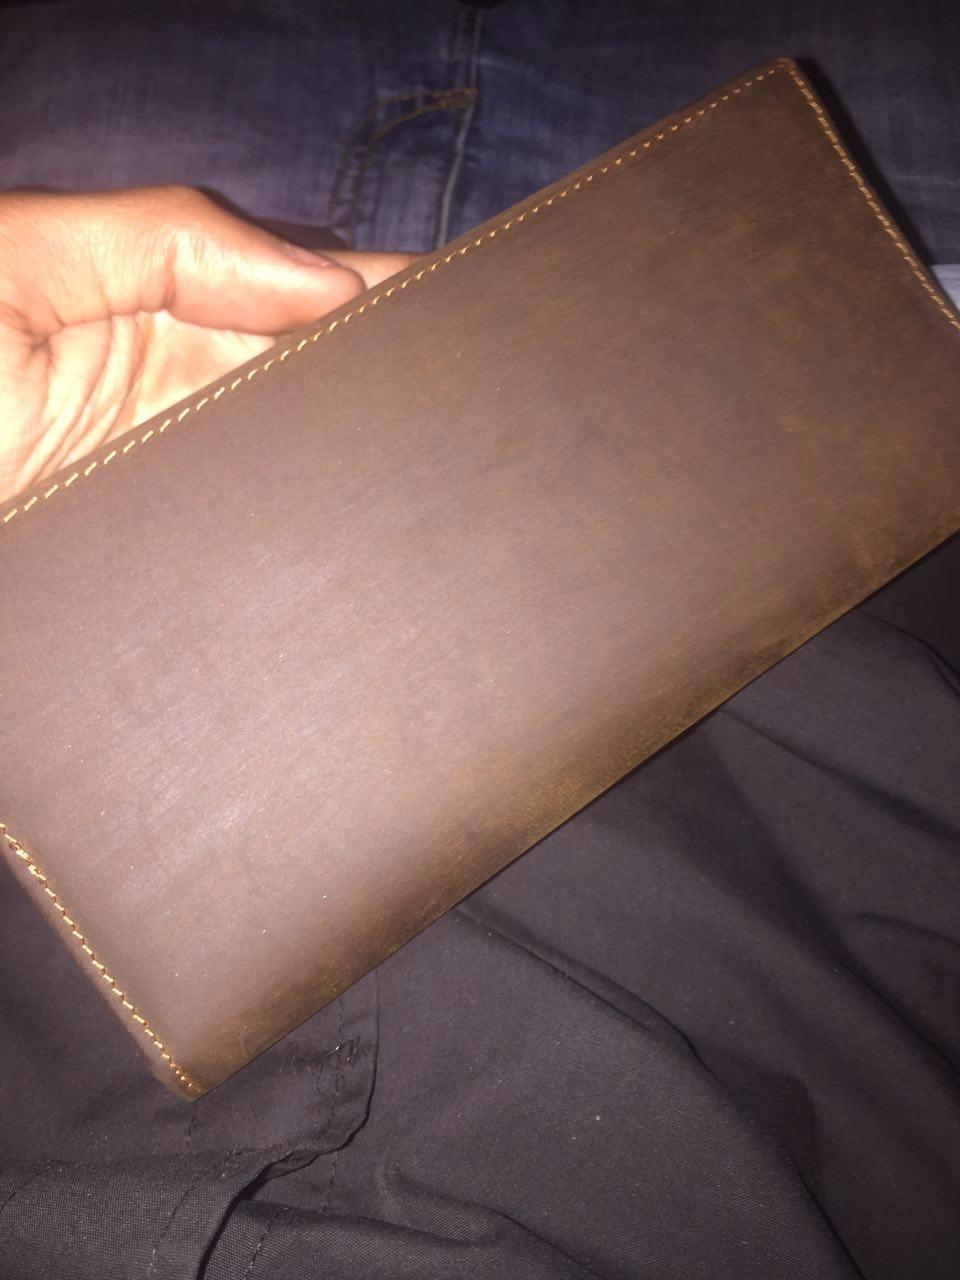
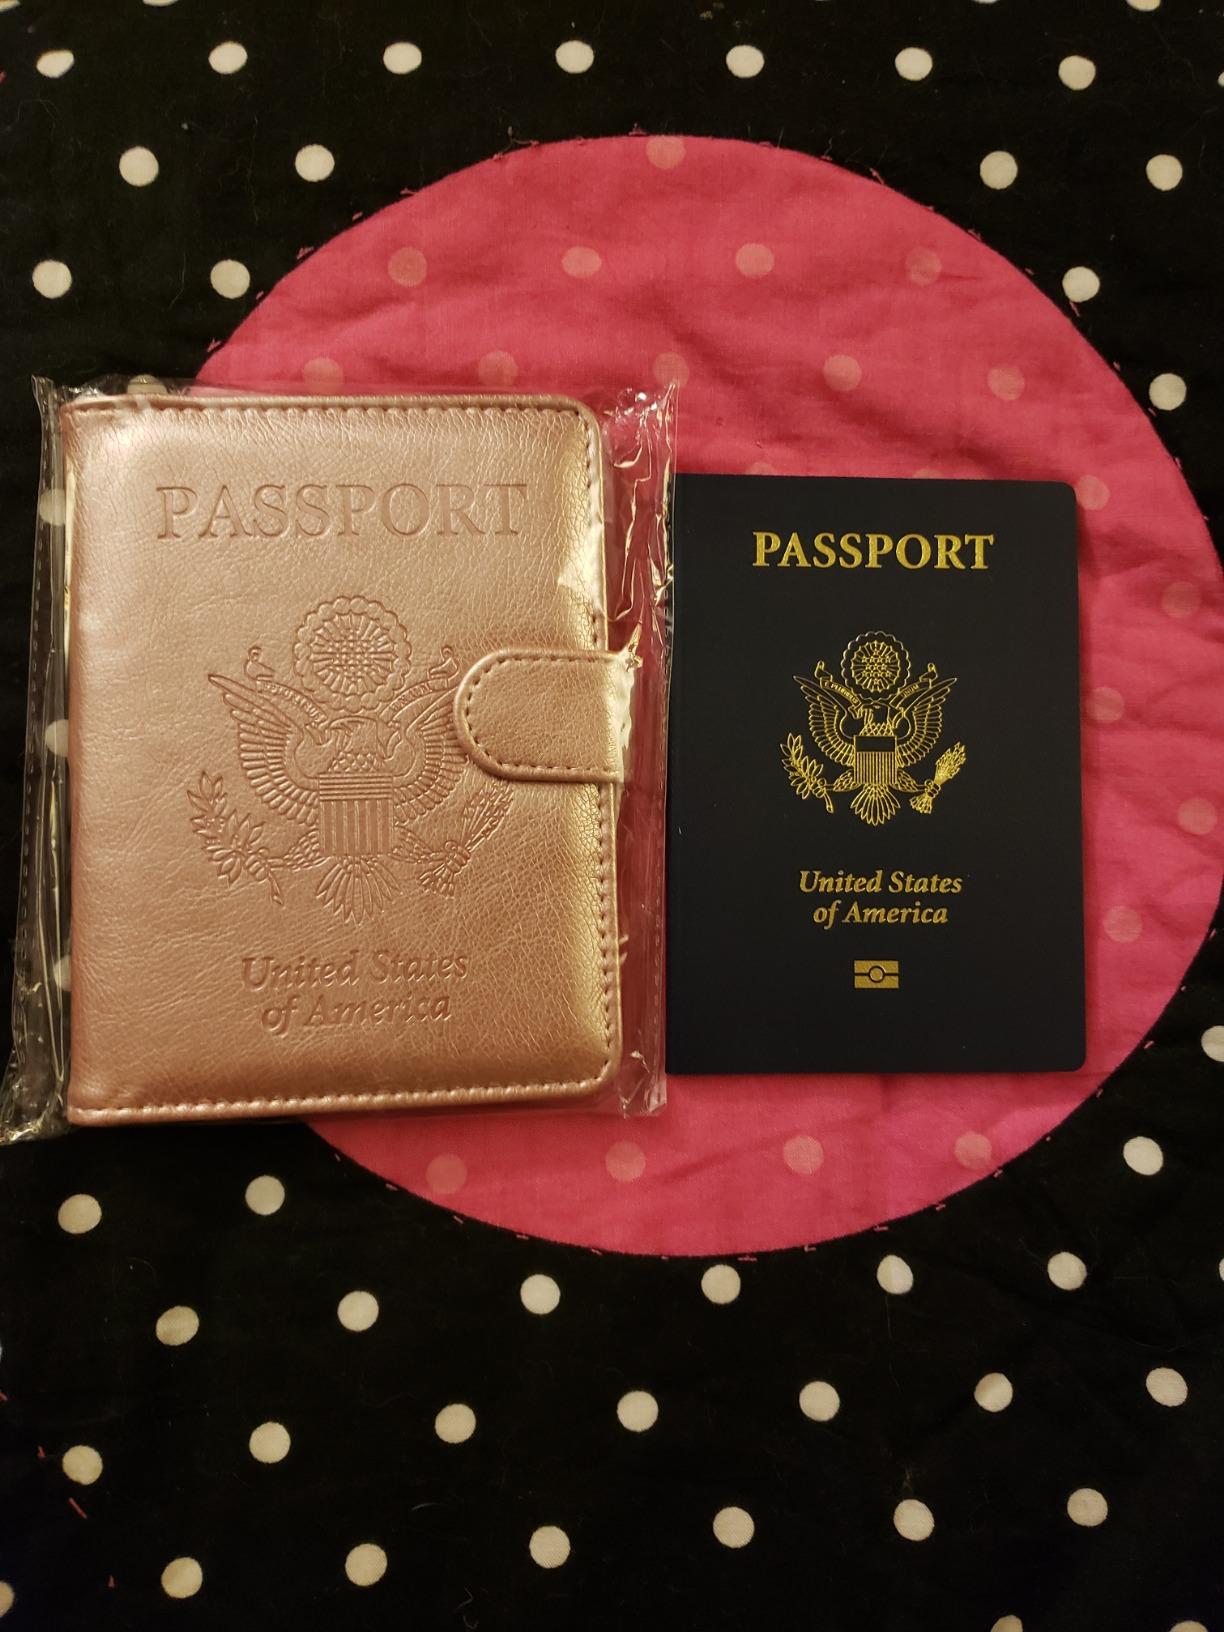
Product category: accessories_wallet
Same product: no